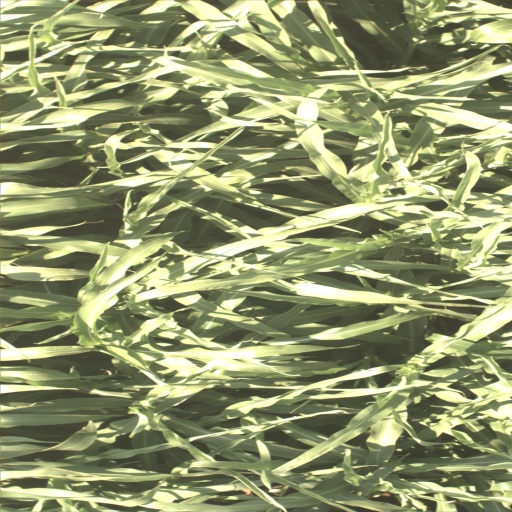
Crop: sorghum